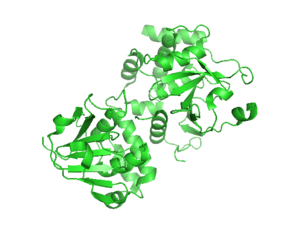
L'ARN polymérase ARN-dépendante, parfois appelée ARN réplicase, est une nucléotidyltransférase qui catalyse la réaction :